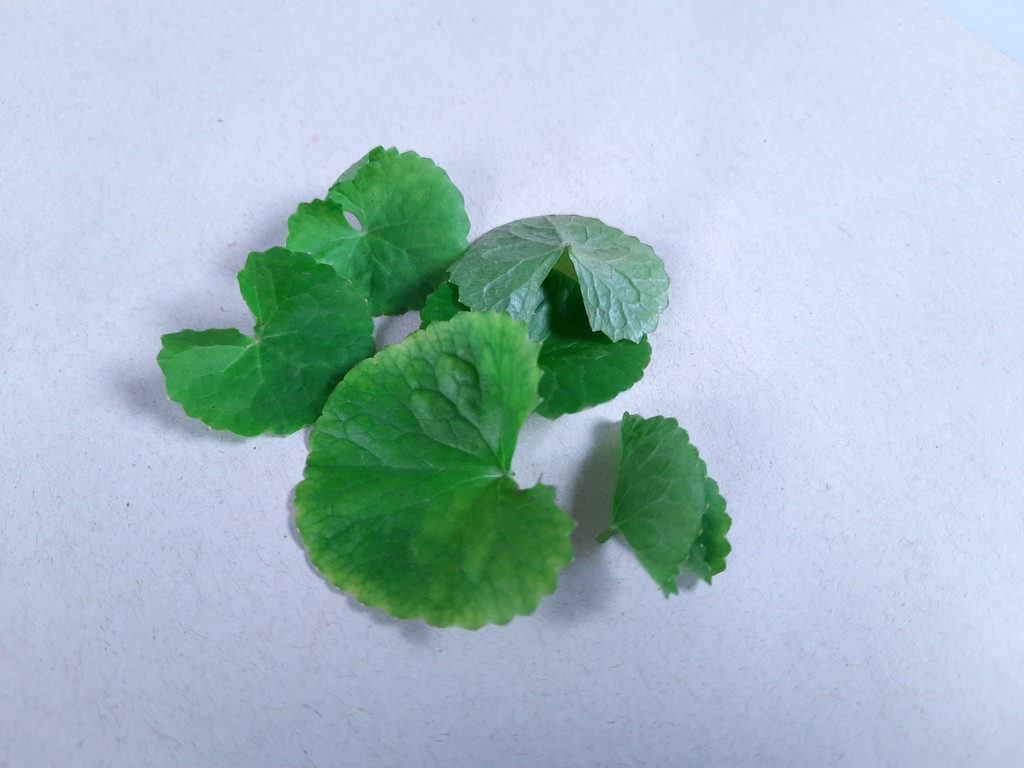
Label: Healthy